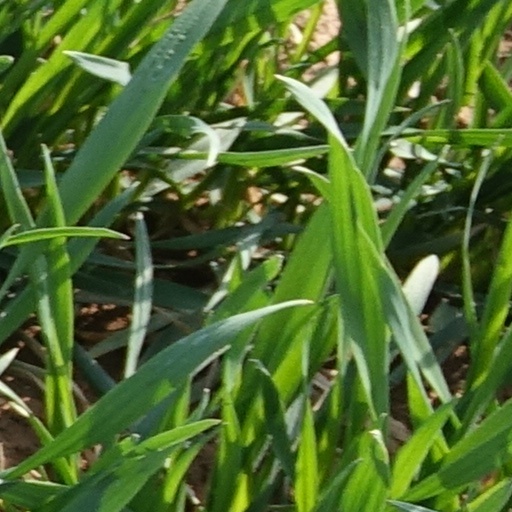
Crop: wheat